Fru (video game)

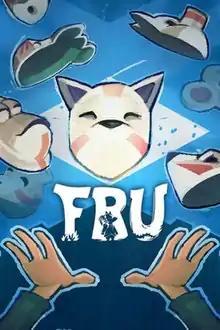

Fru is a puzzle-platform game developed by Through Games. Fru was released for the Xbox One console on 13 July 2016.